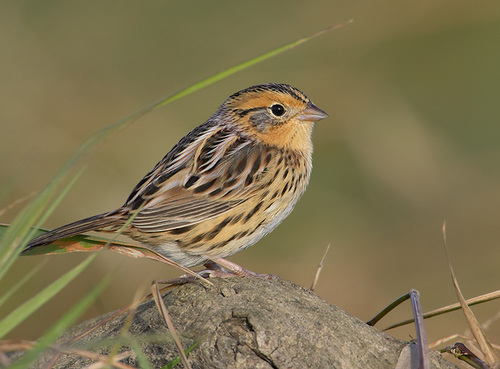
this bird has a relatively small head, a pointy beak and an orange body with brown streaksa small puffy bird with black and yellow intricate striped wing feathers, a yellow breast, and a short flat bill.
this bird has a gray cheek patch, a white belly, and black spotted orange and gray wings and sides.
this bird has a speckled belly and breast with a short pointy bill.
a very small yellow-orange bird with black spots and tiny beak compared to its bodyvery small bird with a short pointed beak, rounded body and an orange/brown body with black spots
this a bird with yellow and grey spekcles on his body and head with some orange on all parts.
a small light brown bird with a very short beak, grey eye rings, and covered in black spotted feathers.
this particular bird has a belly that is yellow and white and black spots
this bird has a multi colored breast with a short bill.
Species: Le Conte Sparrow